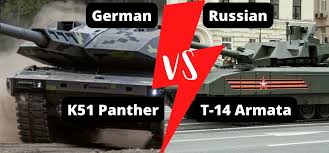
Label: T-14